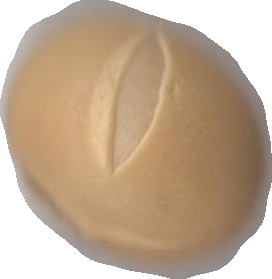
Variety: Grobogan